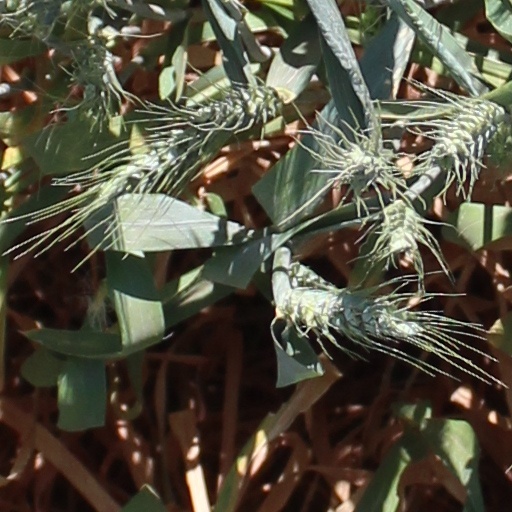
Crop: wheat